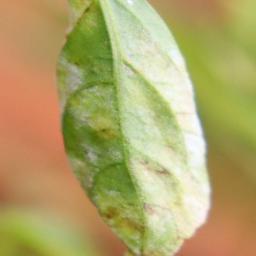
Label: powdery mildew